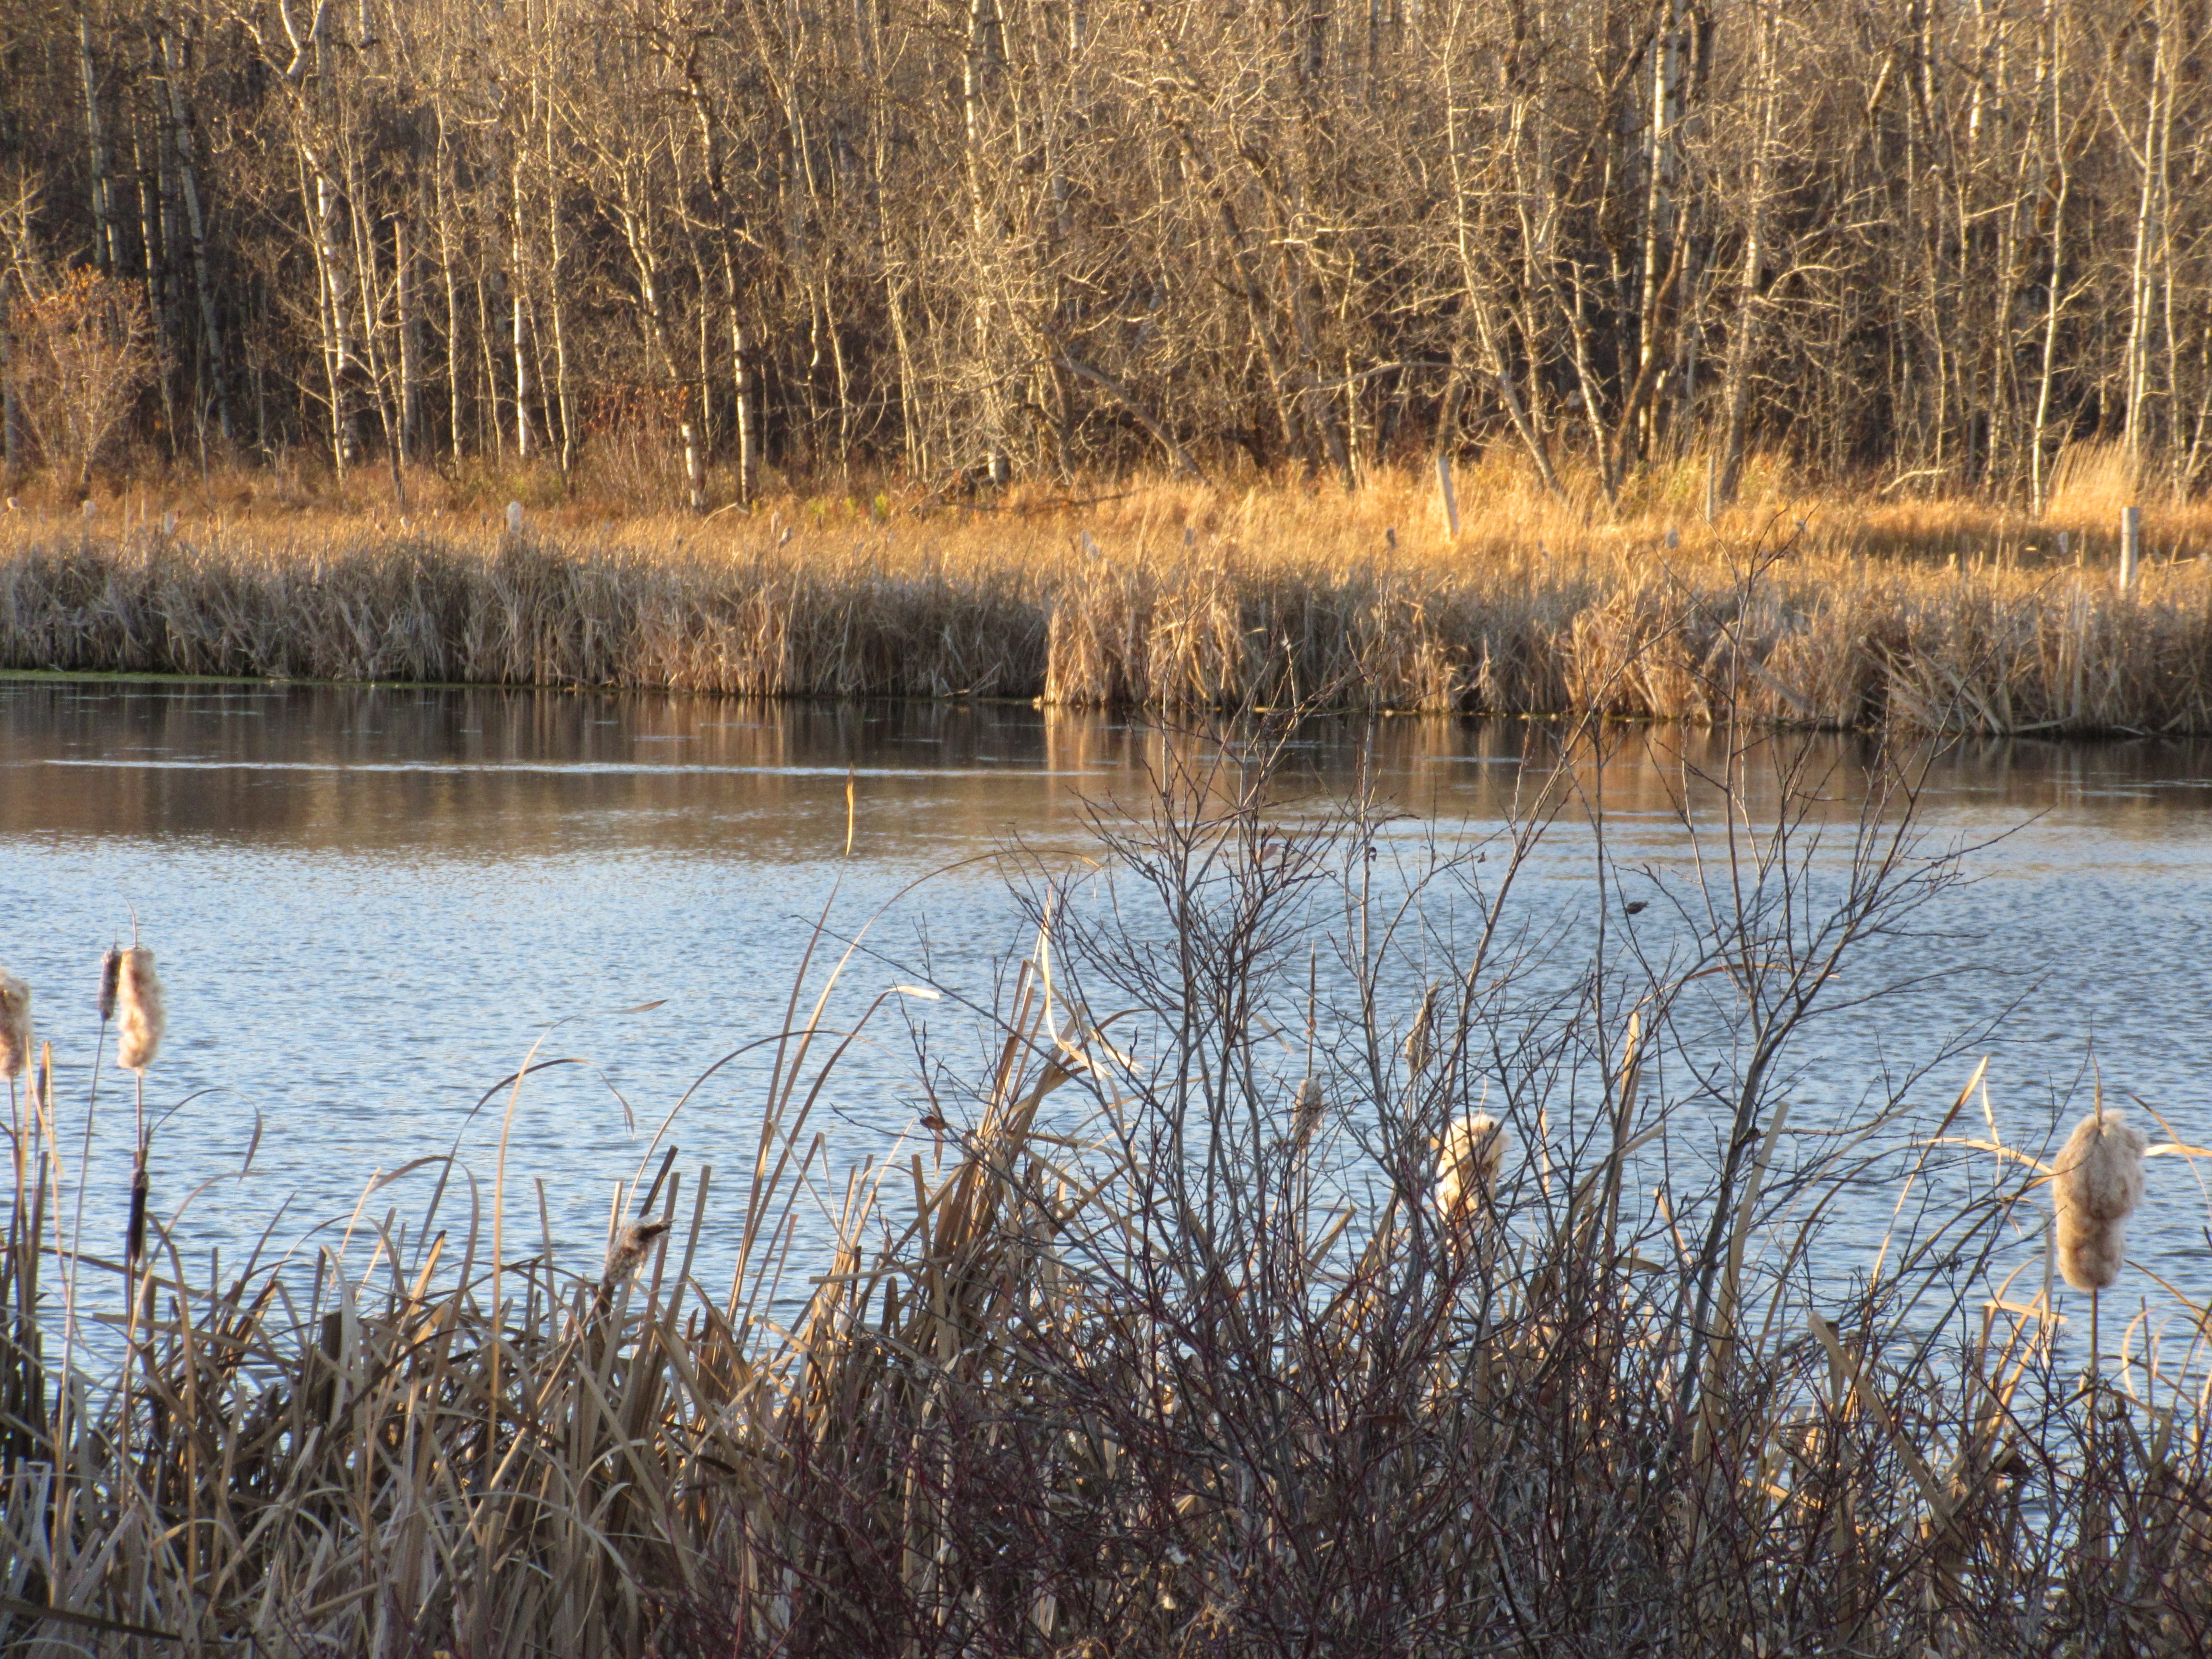
nature, grass, outdoor, marsh, swamp, wilderness, bird, fall, lake, view, pond, wildlife, environment, reflection, tranquil, scenic, peaceful, autumn, blue, tourism, season, duck, wetland, bog, scene, habitat, loch, water bird, natural environment, grass family, phragmites